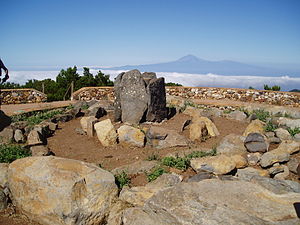
La Gomera / Galleri
La Gomera er en 25 km bred og 22 km lang spansk ø beliggende i Atlanterhavet som en del af de Kanariske Øer. Øen er den næstmindste af de beboede Kanariske Øer og er kun i mindre grad præget af turisme. De fleste af øens indbyggere bor i hovedstaden San Sebastián de La Gomera og i kommunen Valle Gran Rey på sydøstkysten. Sammen med byen Playa de Santiago er disse steder de vigtigste centre for turismen, der er en vigtig næringsvej.